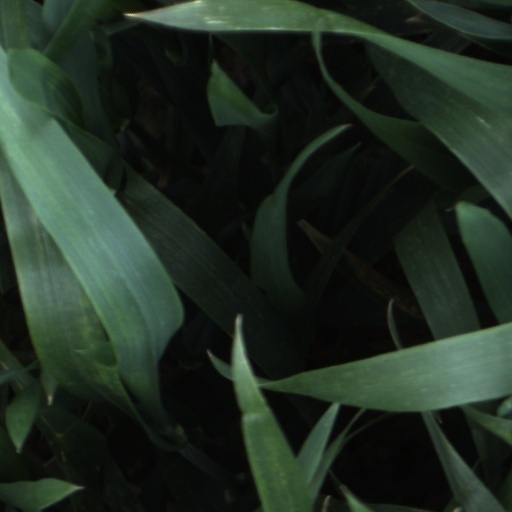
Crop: wheat